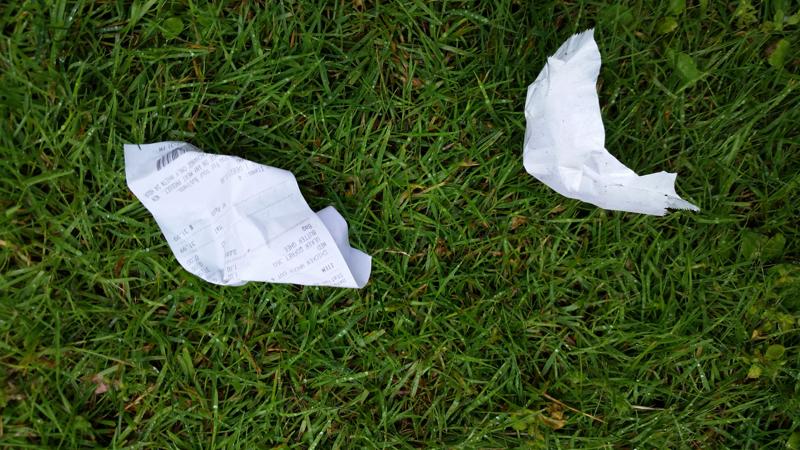
Waste category: trash